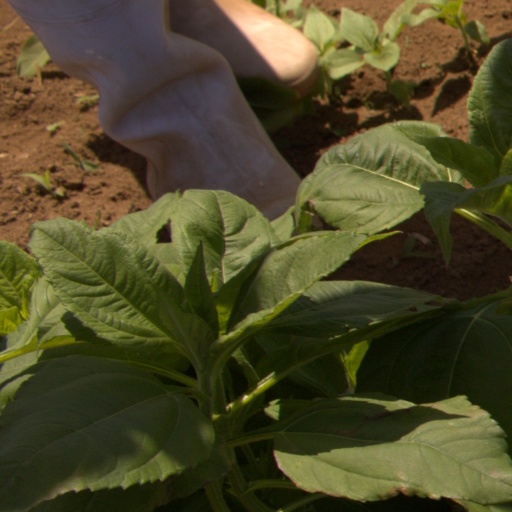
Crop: Jerusalem artichoke